Monumental Clock of Pachuca

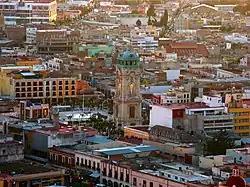
Clock at sunset.

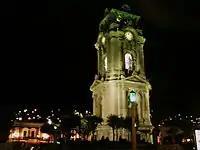
Clock in the night.

Francis Rule, a mining magnate originally from Cornwall, provided financing for the clock.